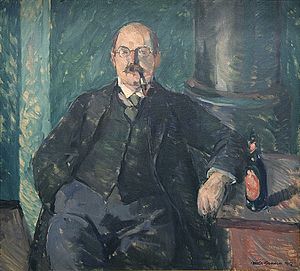
Niels Hansen (maler)
Niels Hansen: Portræt af Niels Fischer, 1917, Statens Museum for Kunst
Niels Hansen var en dansk kunstmaler og regnes som en af de fire store fynboer, der foruden Niels Hansen bestod af Fritz Syberg, Peter Hansen og Johannes Larsen.